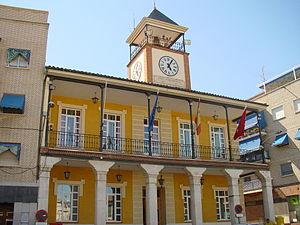
Morata de Tajuña est une commune de la Communauté de Madrid, en Espagne.